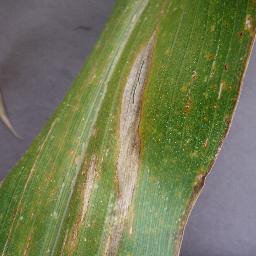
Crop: corn
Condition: (maize)_northern_blight